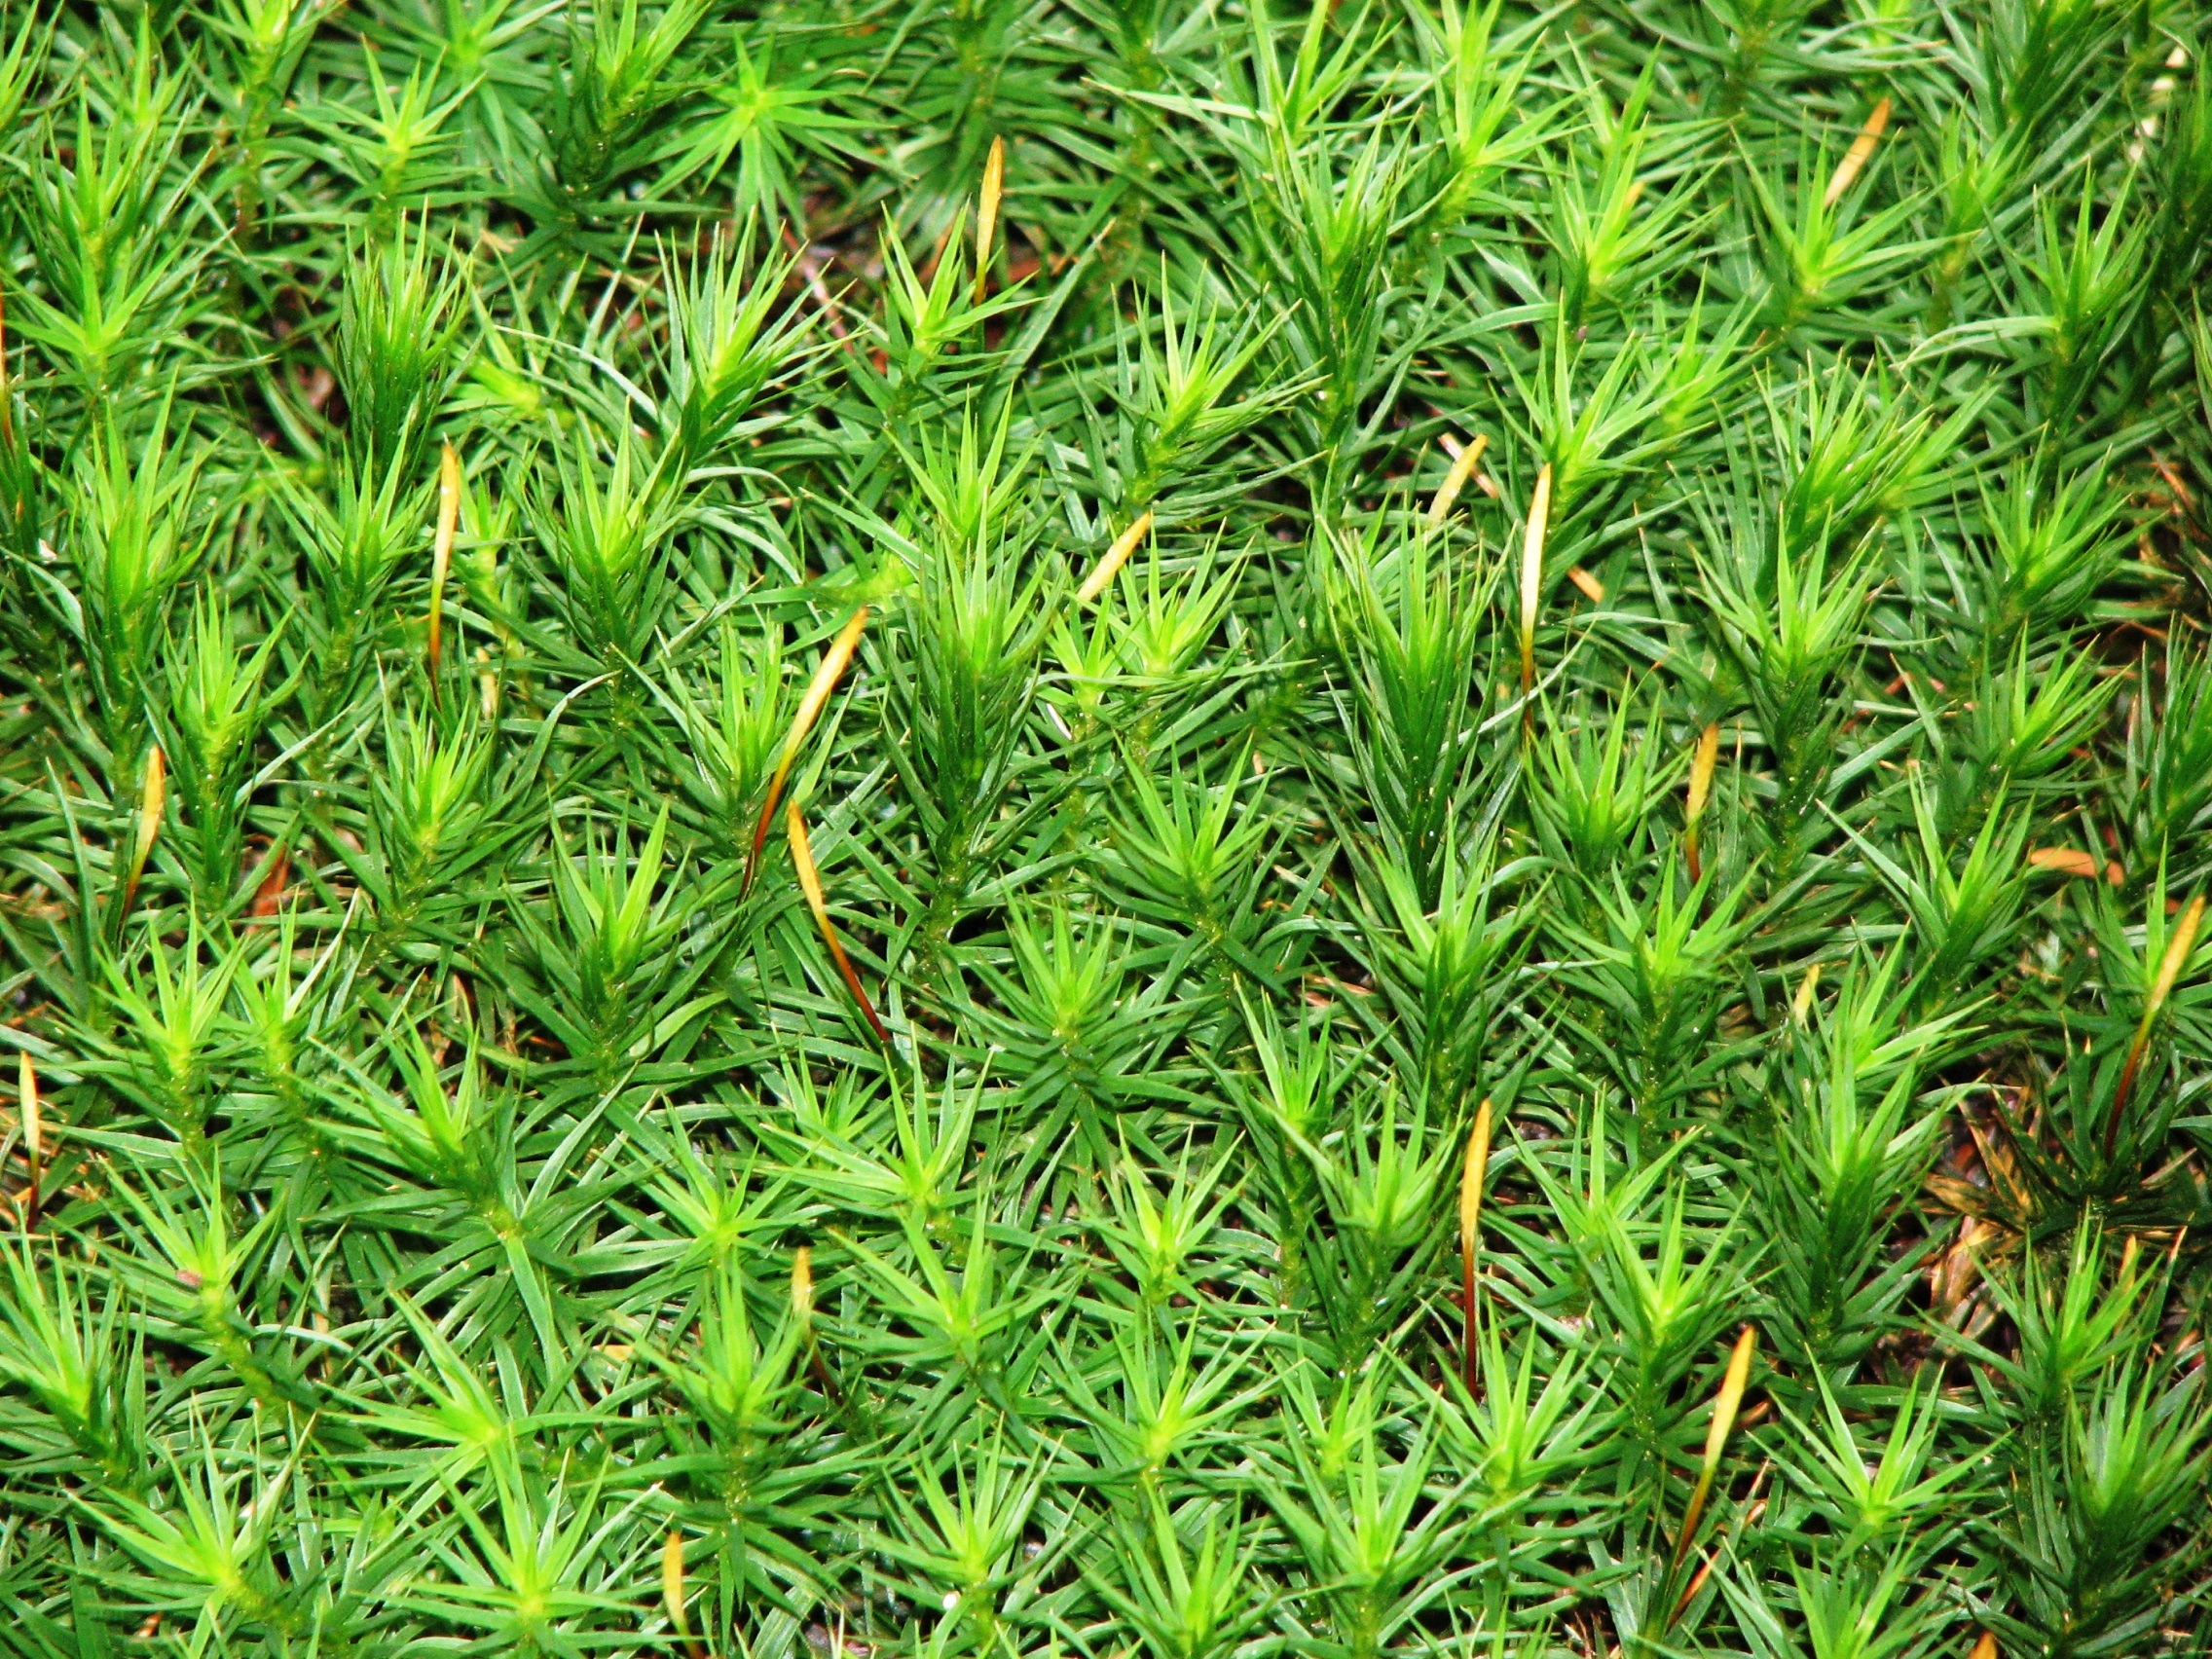
tree, nature, forest, grass, branch, plant, ground, lawn, leaf, flower, moss, green, jungle, evergreen, botany, fir, flora, forest floor, spruce, vegetation, shrub, ecosystem, flowering plant, taxus baccata, woody plant, temperate coniferous forest, land plant